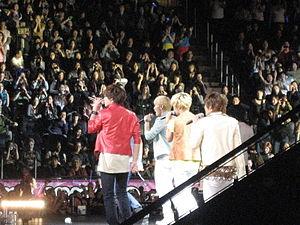
SM Town Live '10 World Tour est le nom de la tournée mondiale de SM Town effectuée en 2010–2011. La tournée a commencé avec un concert à Séoul en août 2010 puis a continué aux États-Unis, au Japon, en Chine et en France.